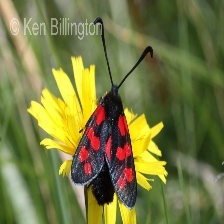
Species: SIXSPOT BURNET MOTH